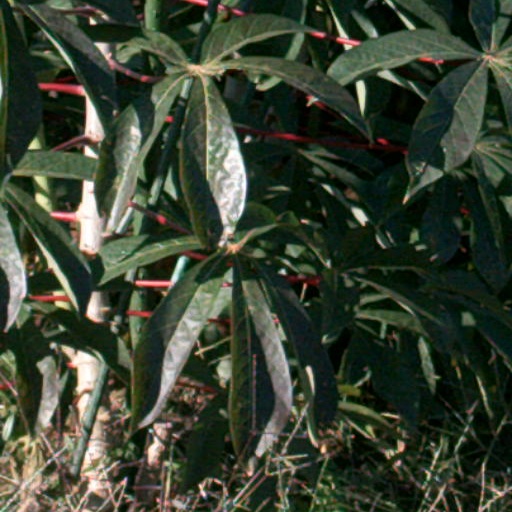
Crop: cassava